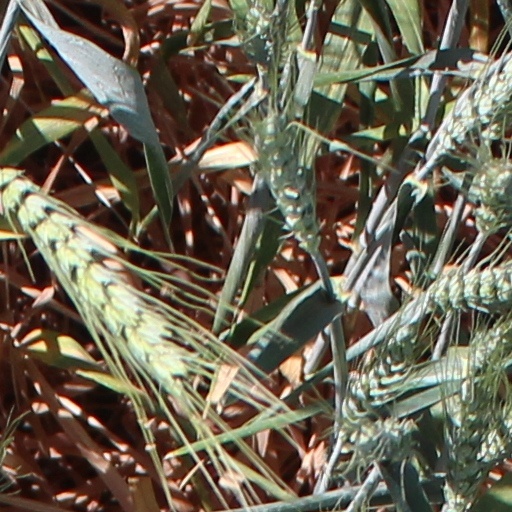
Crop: wheat